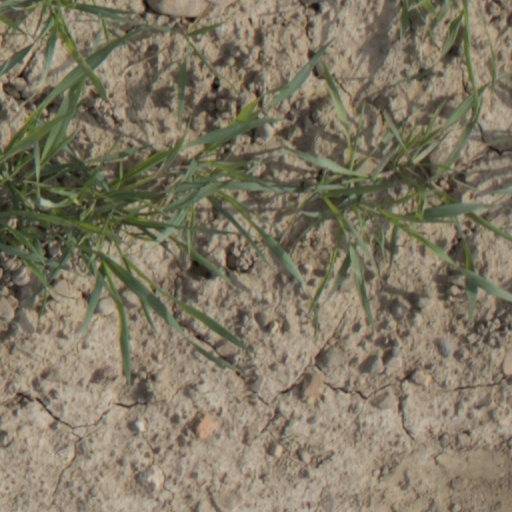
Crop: wheat